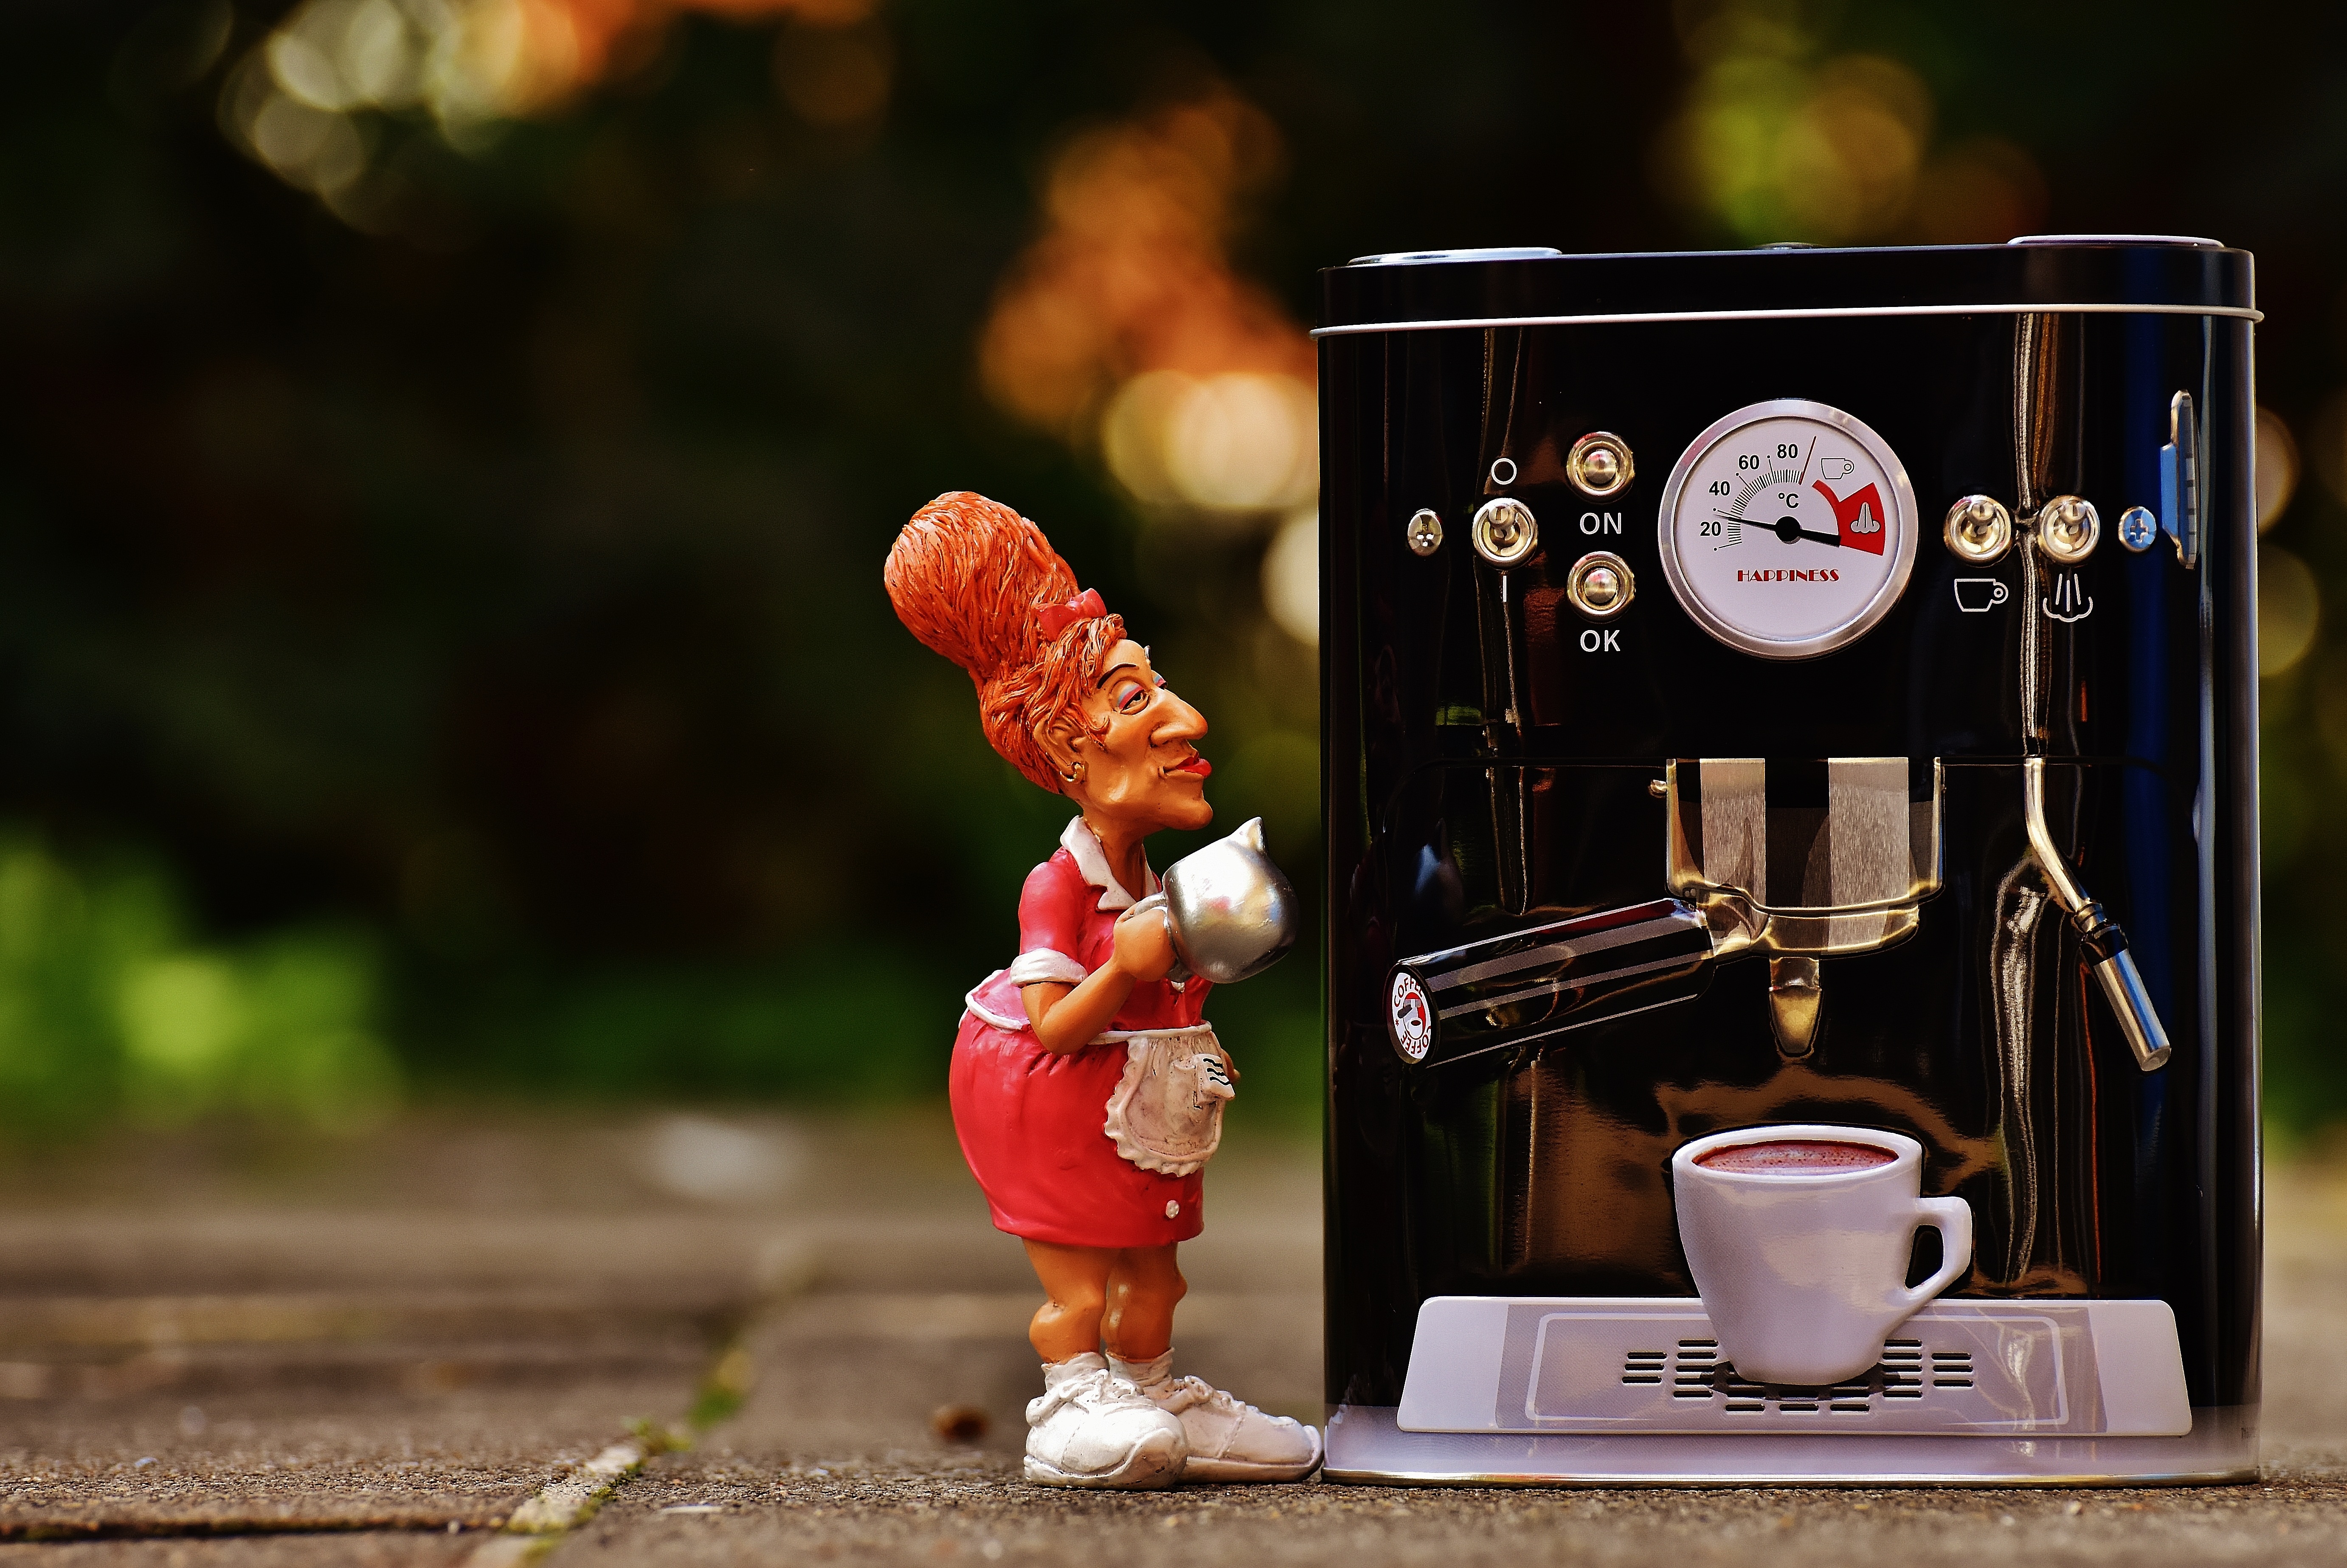
coffee, tea, restaurant, bar, decoration, red, drink, delicious, fig, bistro, funny, control, gastronomy, waitress, operation, sense